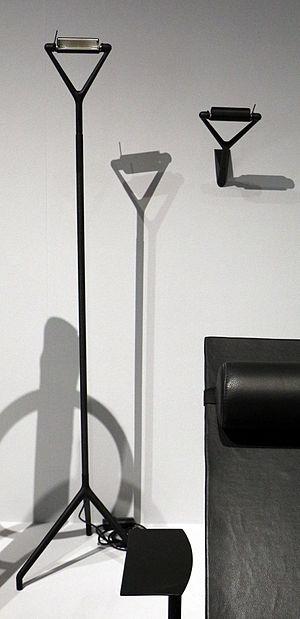
Alberto Meda est un ingénieur et designer italien, né en 1945 à Tremezzina une commune de la province de Côme dans la région Lombardie